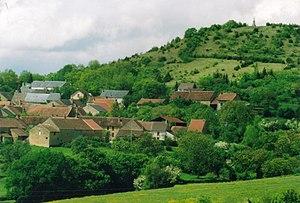
Le Montgué dominant Asnan, 2002.
Asnan est une commune française située dans le département de la Nièvre, en région Bourgogne-Franche-Comté.